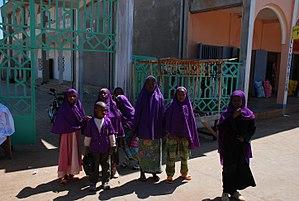
Les élèves d'une école coranique au Tchad This is an image of Cultural Fashion or Adornment from Cameroon